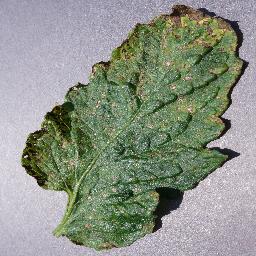
Label: Tomato___Septoria_leaf_spot